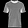
Label: T - shirt / top